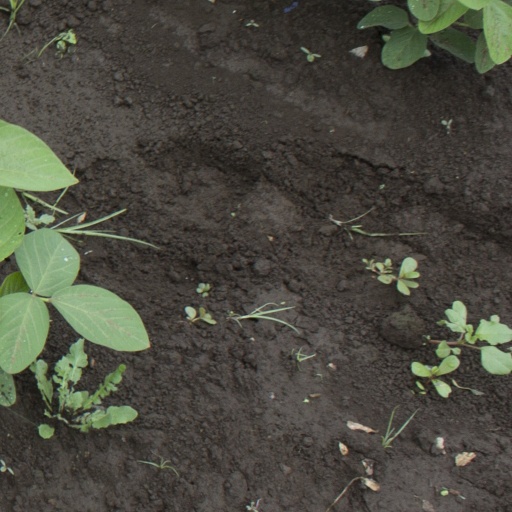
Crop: soybean